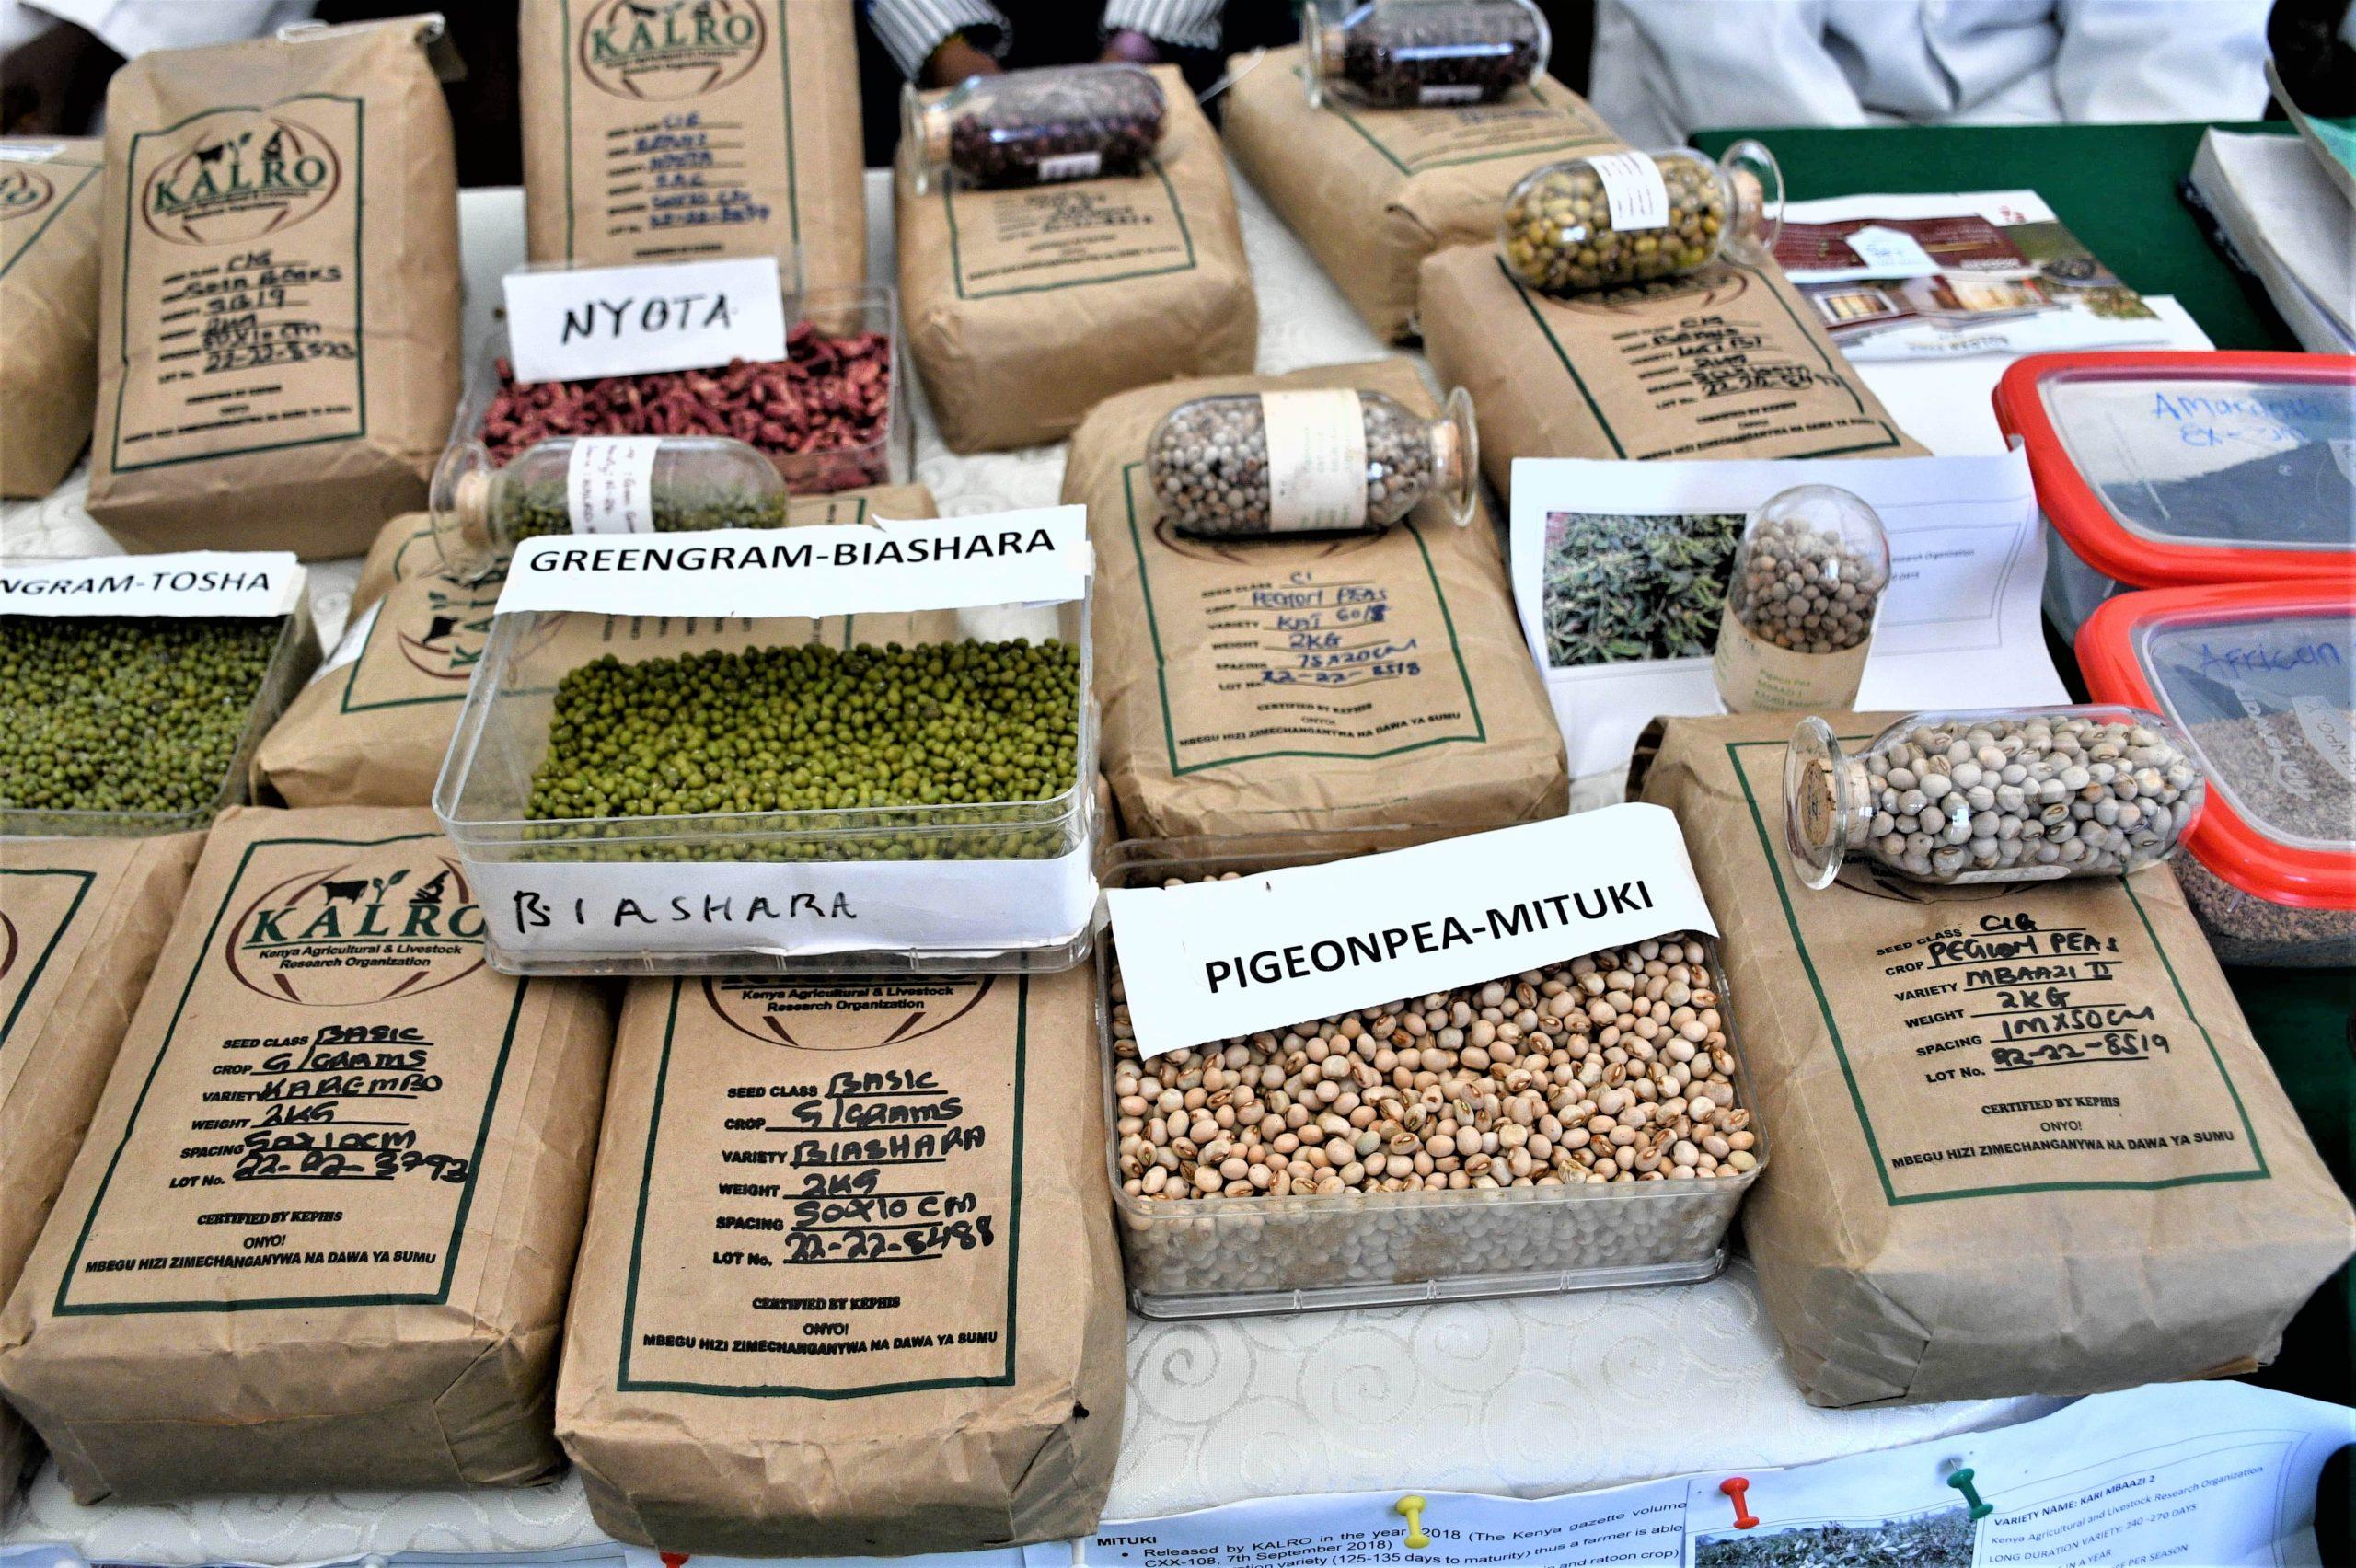
Mahali hapa pana maji mengi ambapo kuna mbao zimejengwa ndani. Kando, kuna gari zenye rangi nyeupe. Kwa umbali kunaonekana kiwanja kilicho na nyasi na miti.